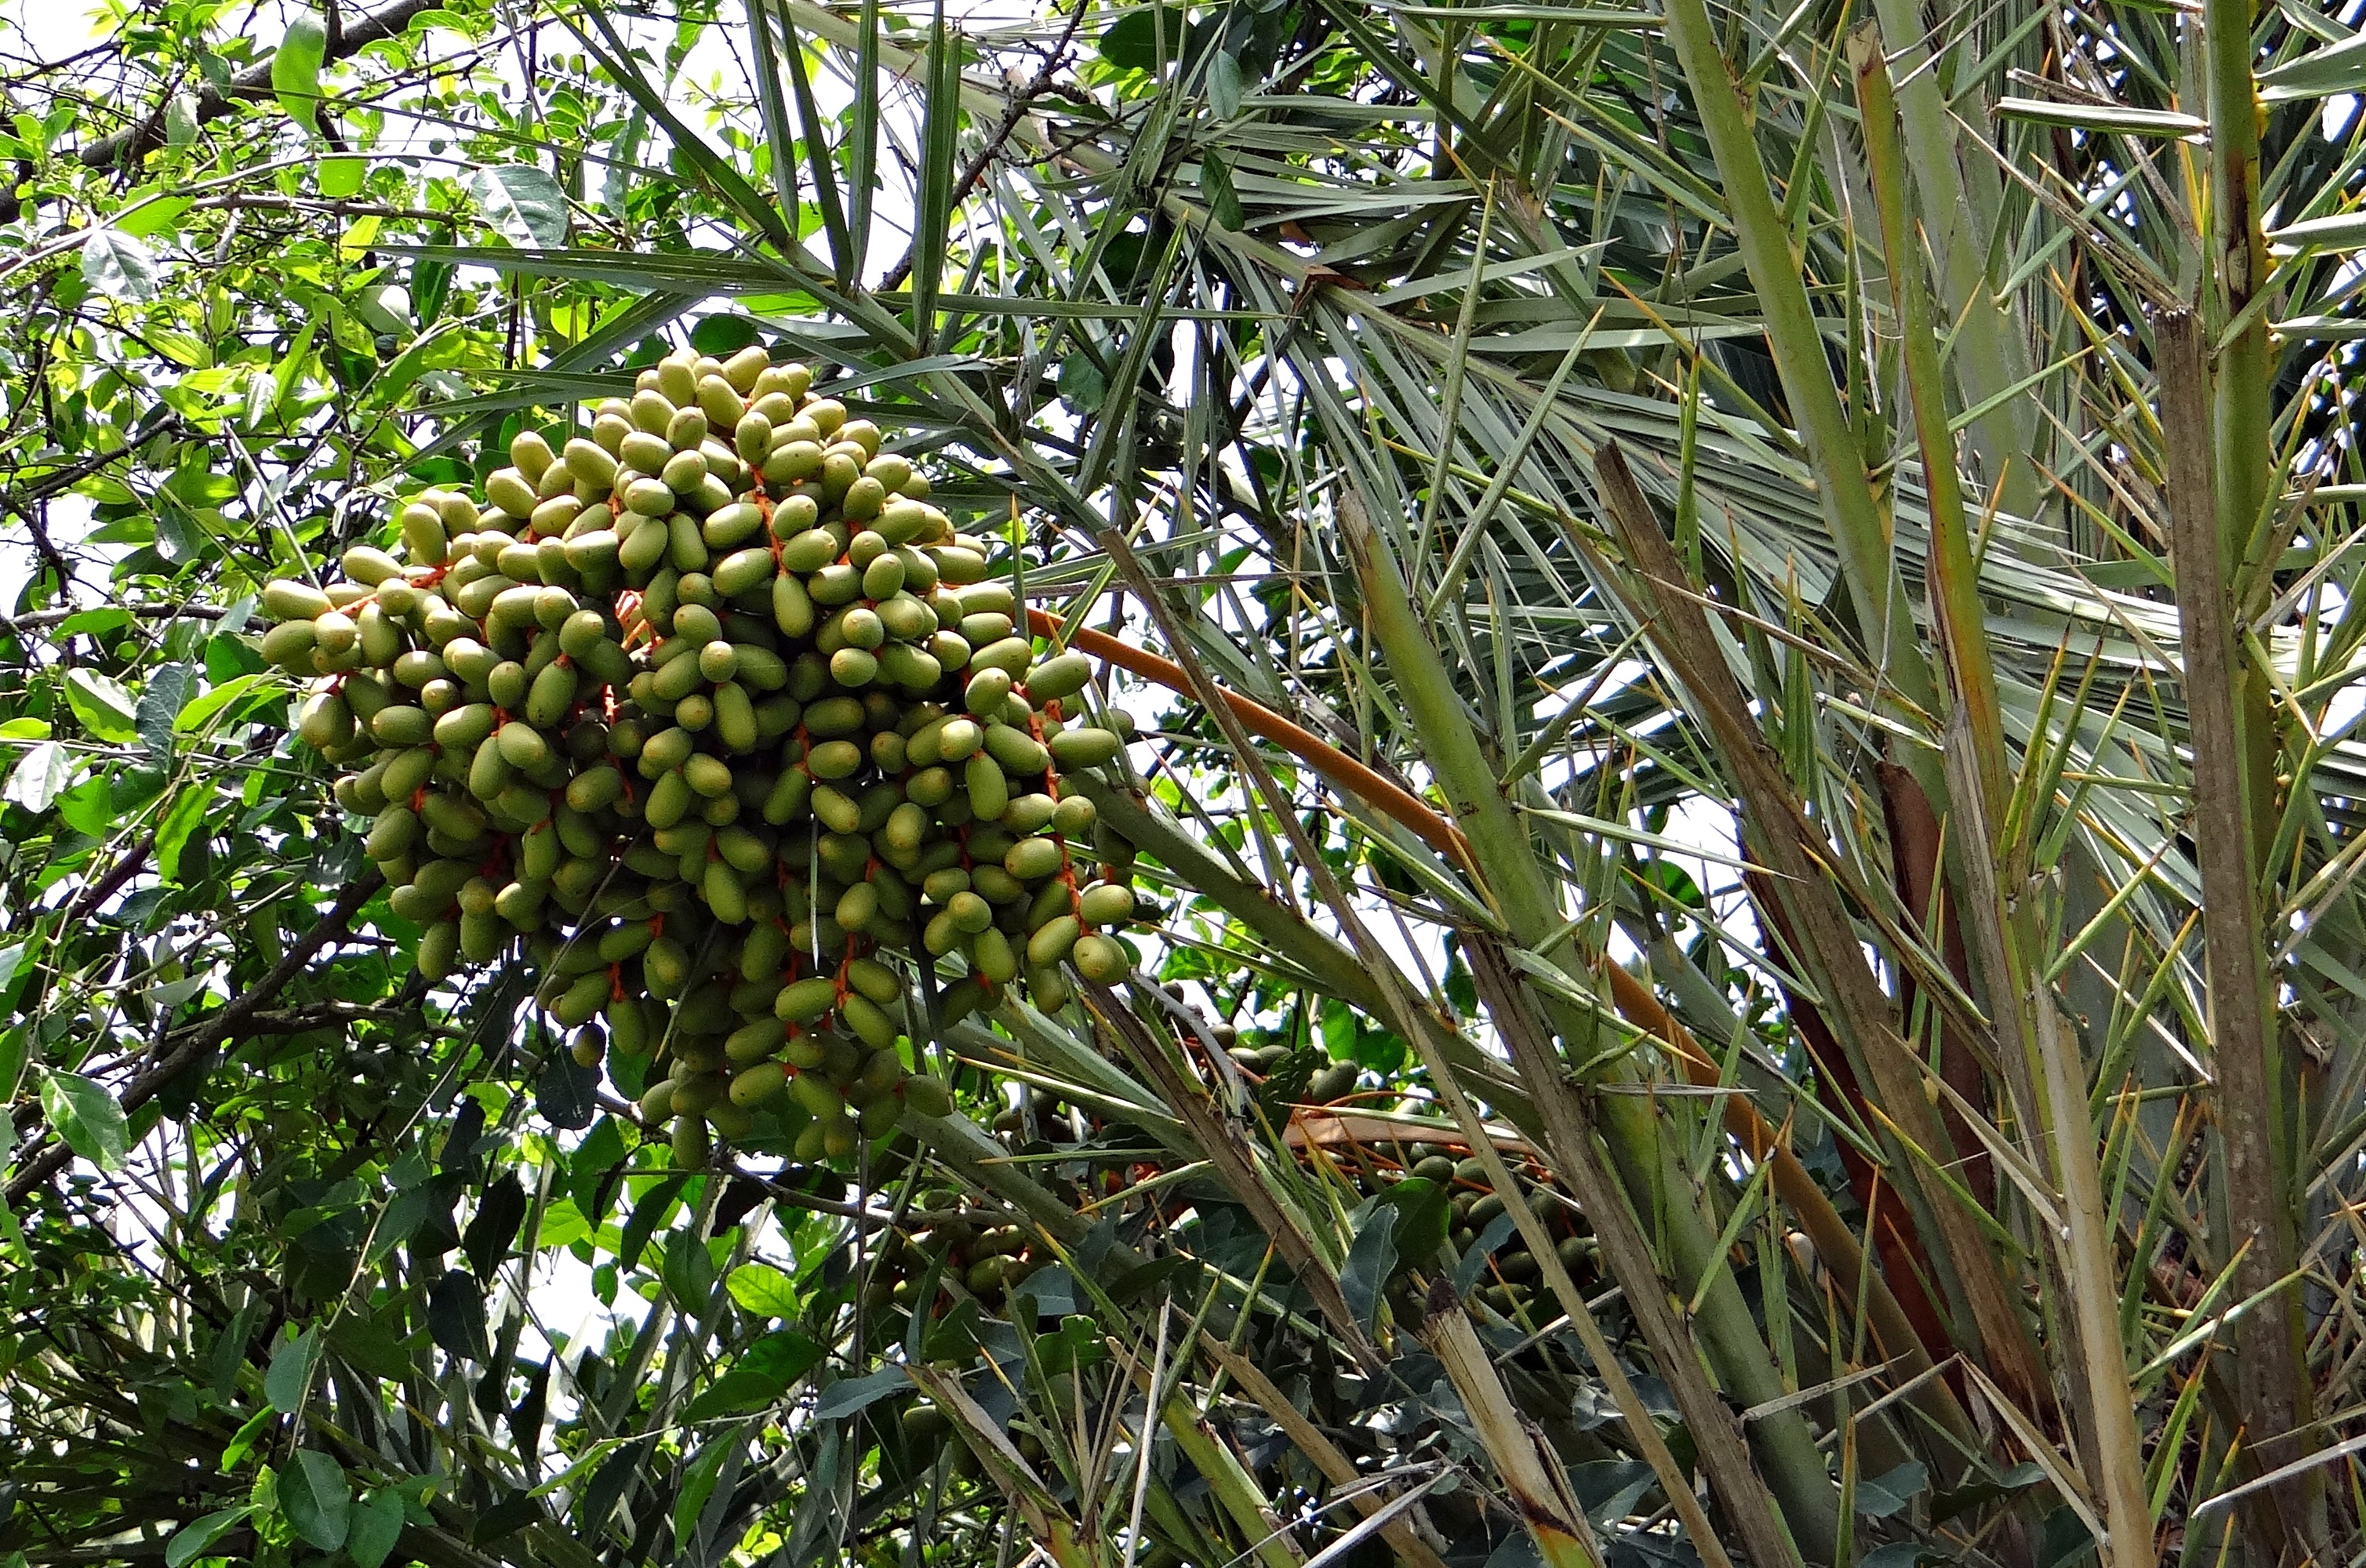
tree, plant, fruit, flower, environment, foliage, food, green, herb, produce, crop, natural, evergreen, botany, agriculture, flora, botanical, outdoors, vegetation, shrub, fruits, india, horticulture, ecosystem, organic, flowering plant, grass family, land plant, arecales, toddy palm, wild date palm, phoenix sylvestris